Hospital del Henares (Madrid Metro)

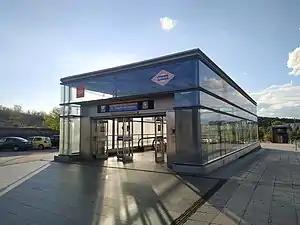

Hospital del Henares is a station on Line 7 of the Madrid Metro and the eastern terminus of that line. me refers to the nearby Hospital Universitario del Henares which also opened in February 2008. It is located in fare Zone B1.